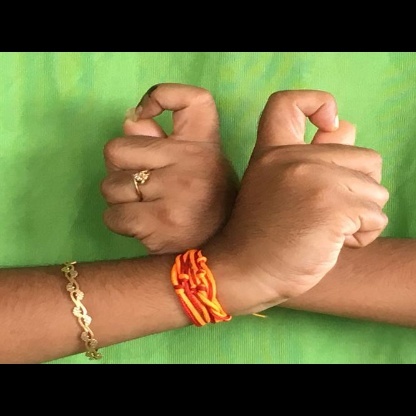
Mudra: Berunda